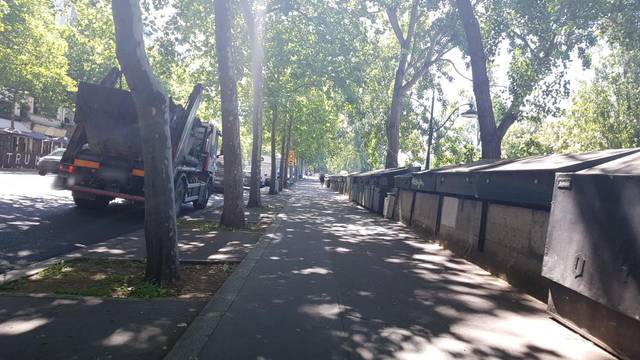
Region: France
Coordinates: 48.855, 2.353